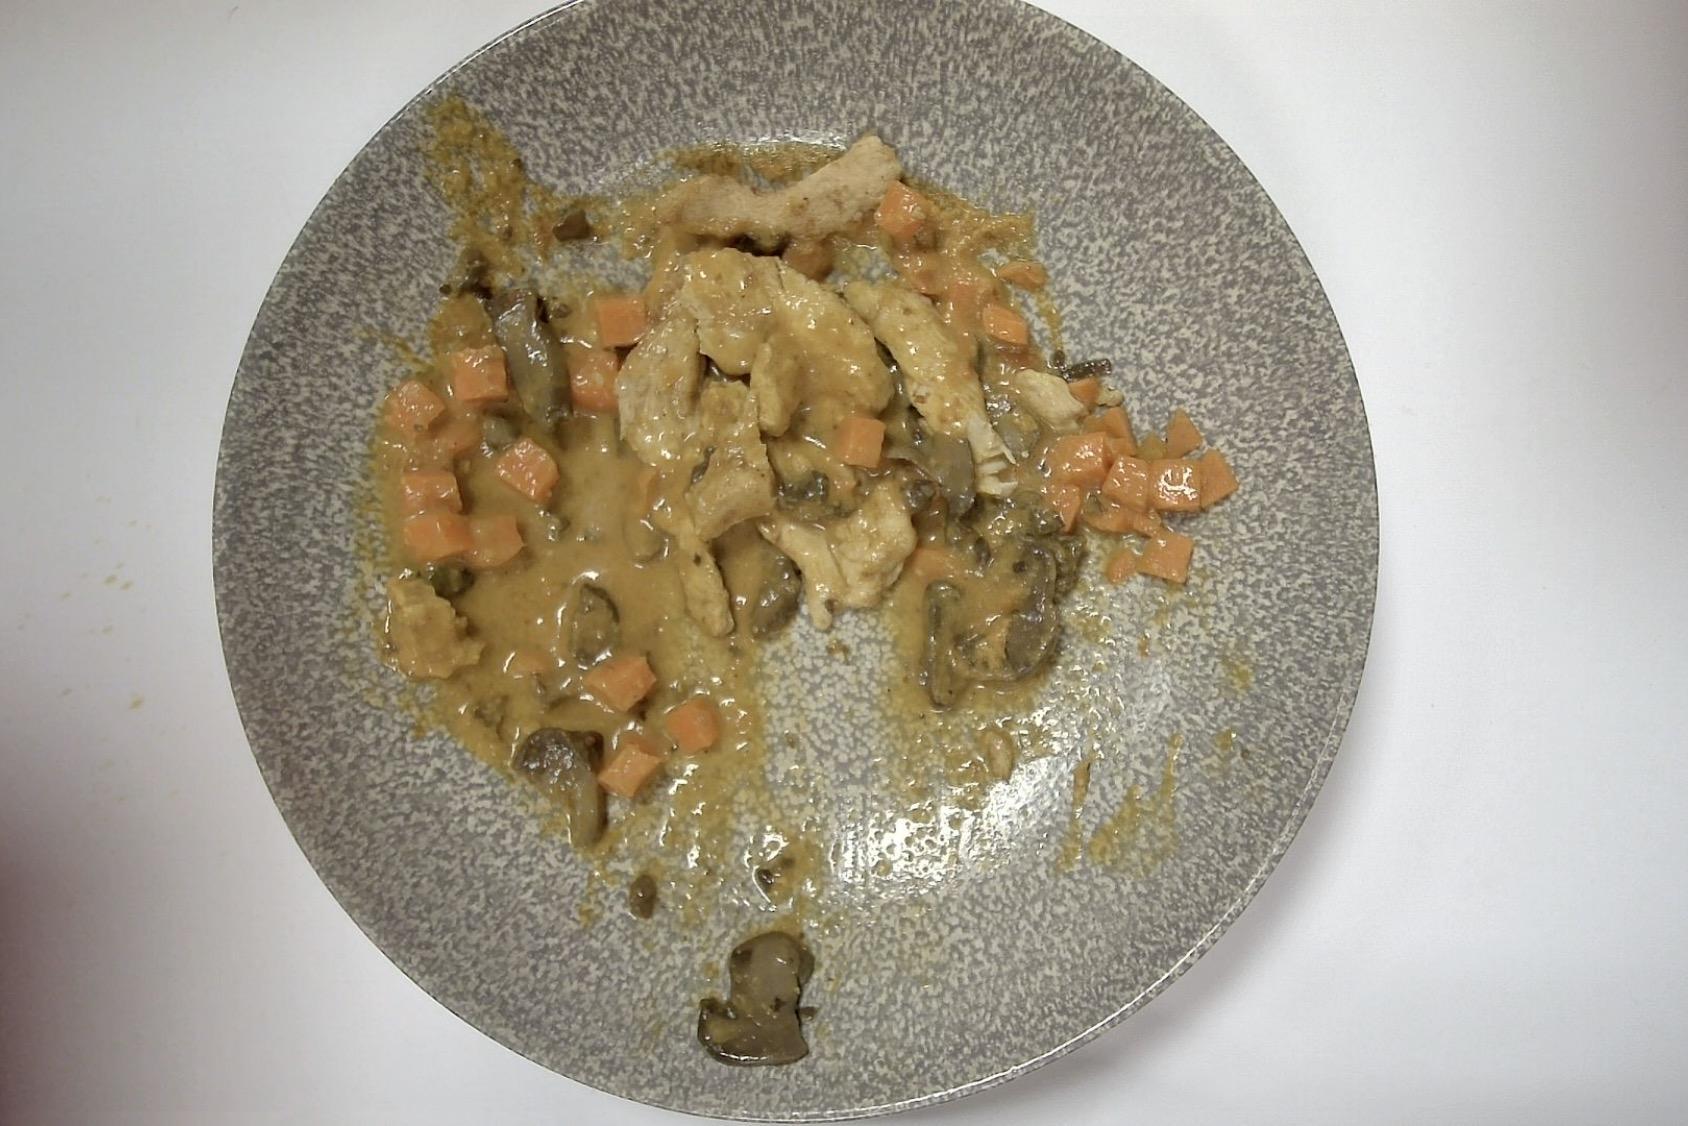
Dish: Hähnchenstreifen, Kartoffelwürfel , Möhre Pilze Linsen , Tomaten-Curry-Sauce
Portion size: Normale Portion
Ingredients: diced-potatoes, carrot, mushrooms, lentils, tomato-curry-sauce, chicken-strips
Weight as served: 495 g
Energy as served: 379,65 kcal (1.592,50 kJ)
Fat: 8,48 g (saturated: 1,84 g)
Carbohydrates: 41,235 g (sugar: 13,605 g)
Protein: 31,61 g
Salt: 3,13 g
Weight after return: 277 g
Energy after return: 212,451 kcal